Carneddau

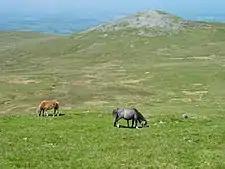
Wild ponies on the flanks of Drosgl

The plants growing on the Carneddau need to be extremely hardy to withstand the snow, frosts, and gales they will encounter during the year and those found by sheltered streams in the valleys are very different from those clinging to crevices on windswept rocks. Sheep graze the mountains and impact the composition of the sward, nibbling out the most succulent young growth. Where the sheep are fenced out globe flowers, wood avens, angelica, red campion and roseroot can be found at lower elevations, along with ash, alder, hawthorn, holly and rowan. Higher up on scree there are Welsh poppies and in damp crevices under rocks the rare Wilson's filmy fern. Boggy areas support cotton grass, marsh orchid, sundew and bog asphodel. The better-drained rocky slopes have bilberry, ling, bell heather and cross-leaved heath and the summit ridge has prostrate dwarf willows, sedges, mosses and lichens.